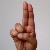
The image shows a hand gesture representing the letter 'U' in Indian Sign Language.